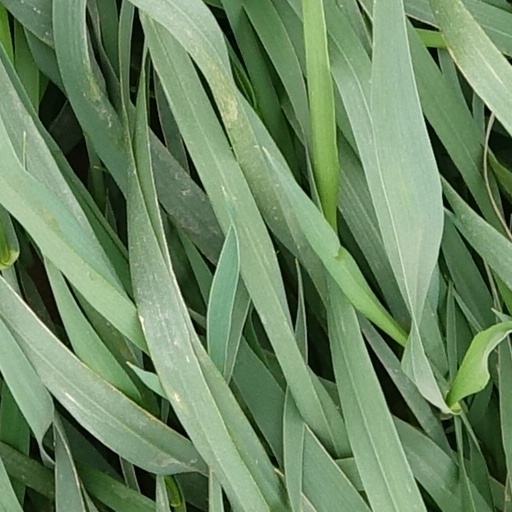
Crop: wheat